Greg Curnoe

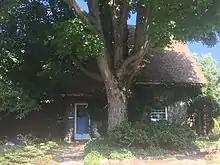
Curnoe Property, Weston Street, London, Ontario

Returning to London, Ontario, Curnoe began to work in the studio. He found meaning in popular culture and his own cultural roots that addressed the disillusion he felt with established culture after leaving art school. He founded "Region" magazine in 1961 and Region Gallery in 1962. He co-founded the Canadian noise band the Nihilist Spasm Band in 1965.